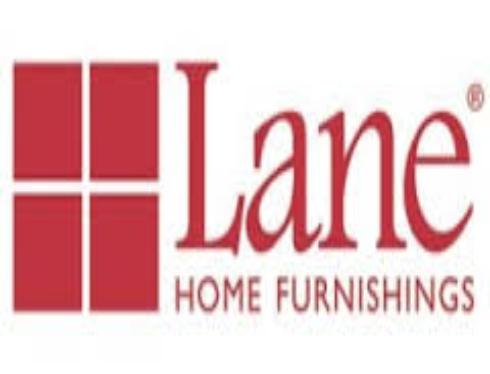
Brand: Lane Furniture
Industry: Necessities